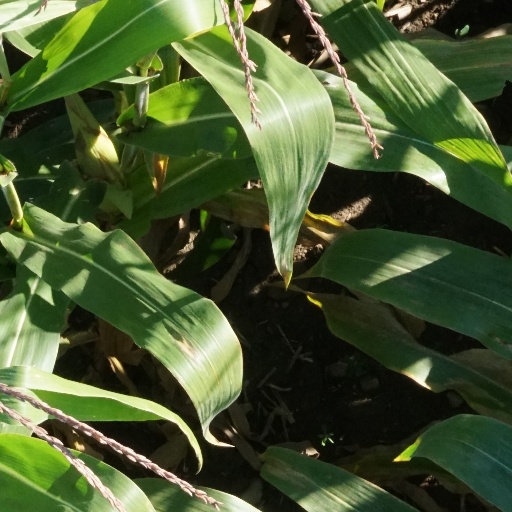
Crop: maize; corn